University of Bergamo

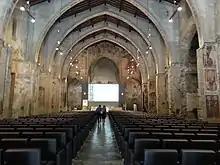
Great Hall of the University of Bergamo, in the former Saint Augustine's Church of the homonymous former monastery where, according to Luigi Tadini, a young Martin Luther (then an Augustinian friar) celebrated his first mass when he was hosted at the monastic complex during his journey to Rome in 1510.

The University of Bergamo (acronym: UniBG) is an Italian public university located in Bergamo, Italy. It was founded on 11 December 1968 and is organized in seven departments, three campuses and forty-one degree courses.